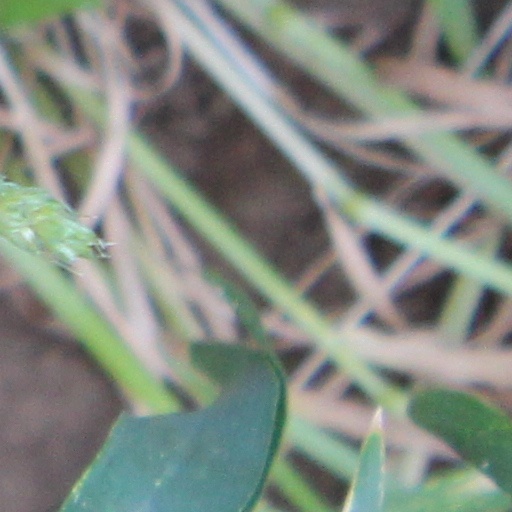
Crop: wheat